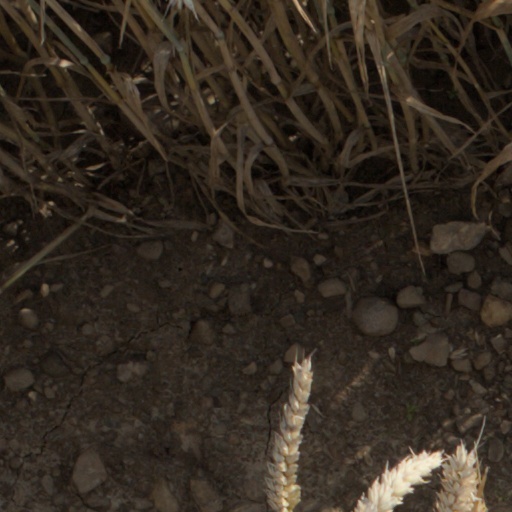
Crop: wheat